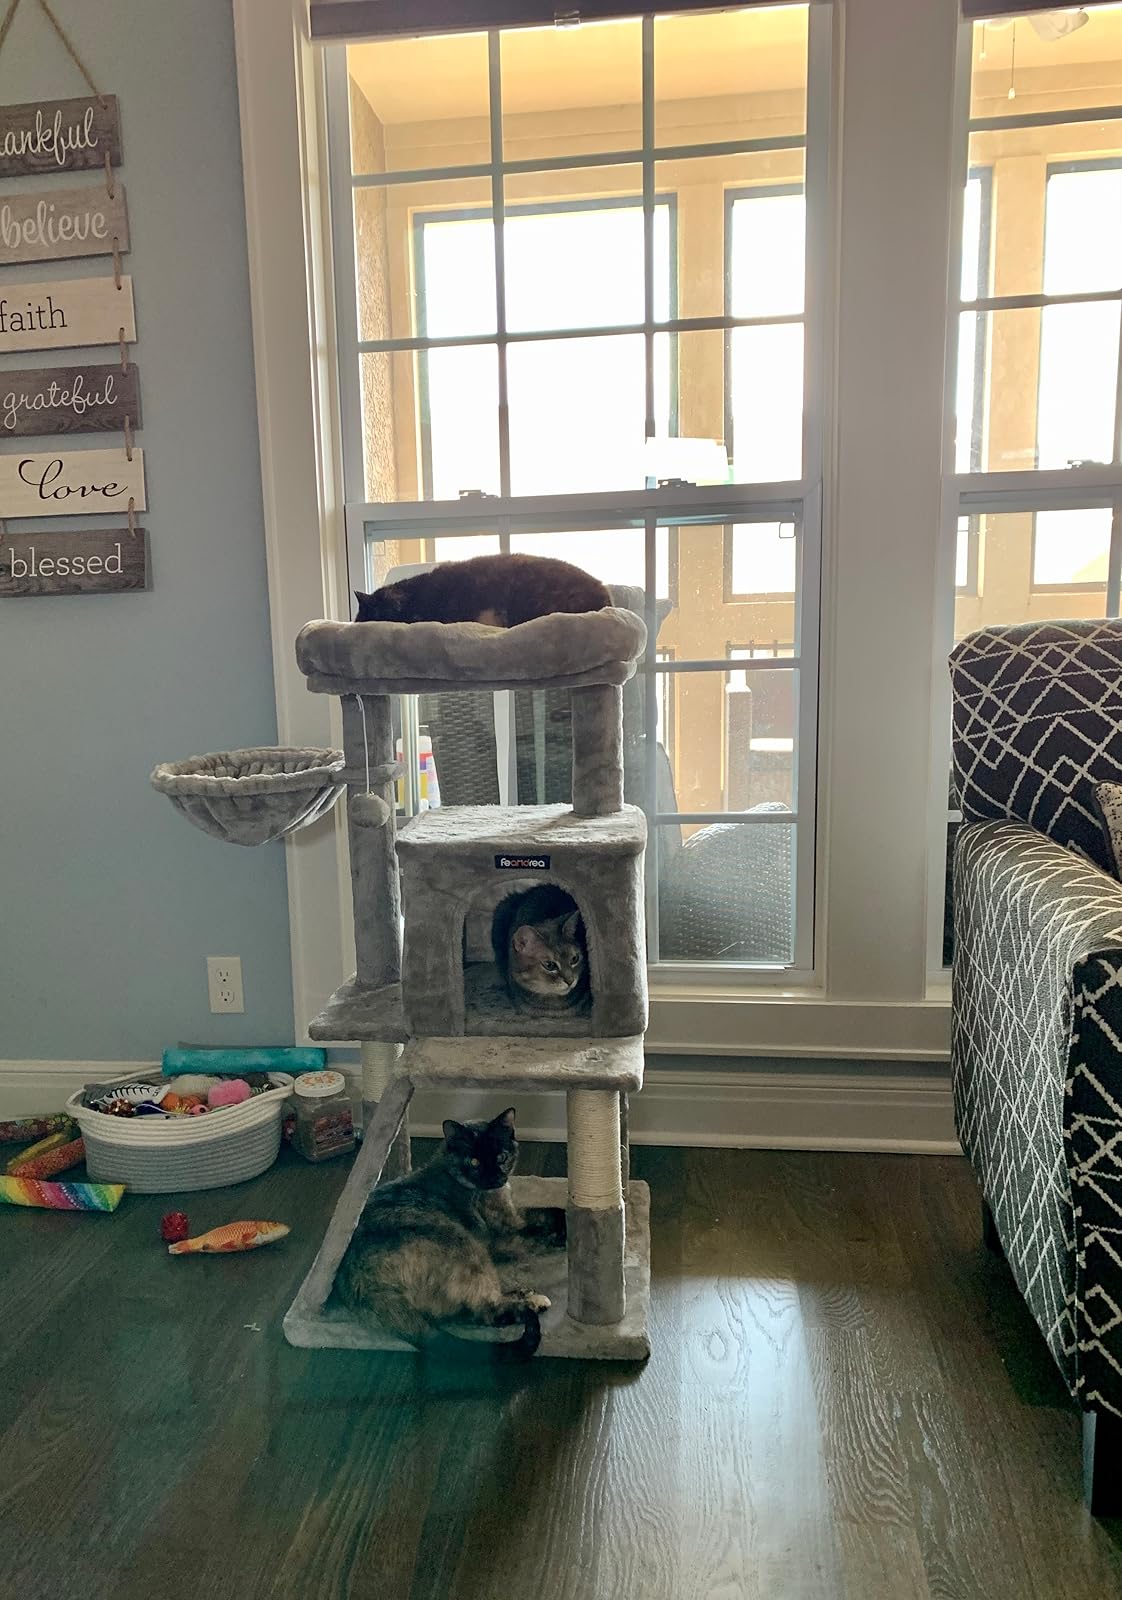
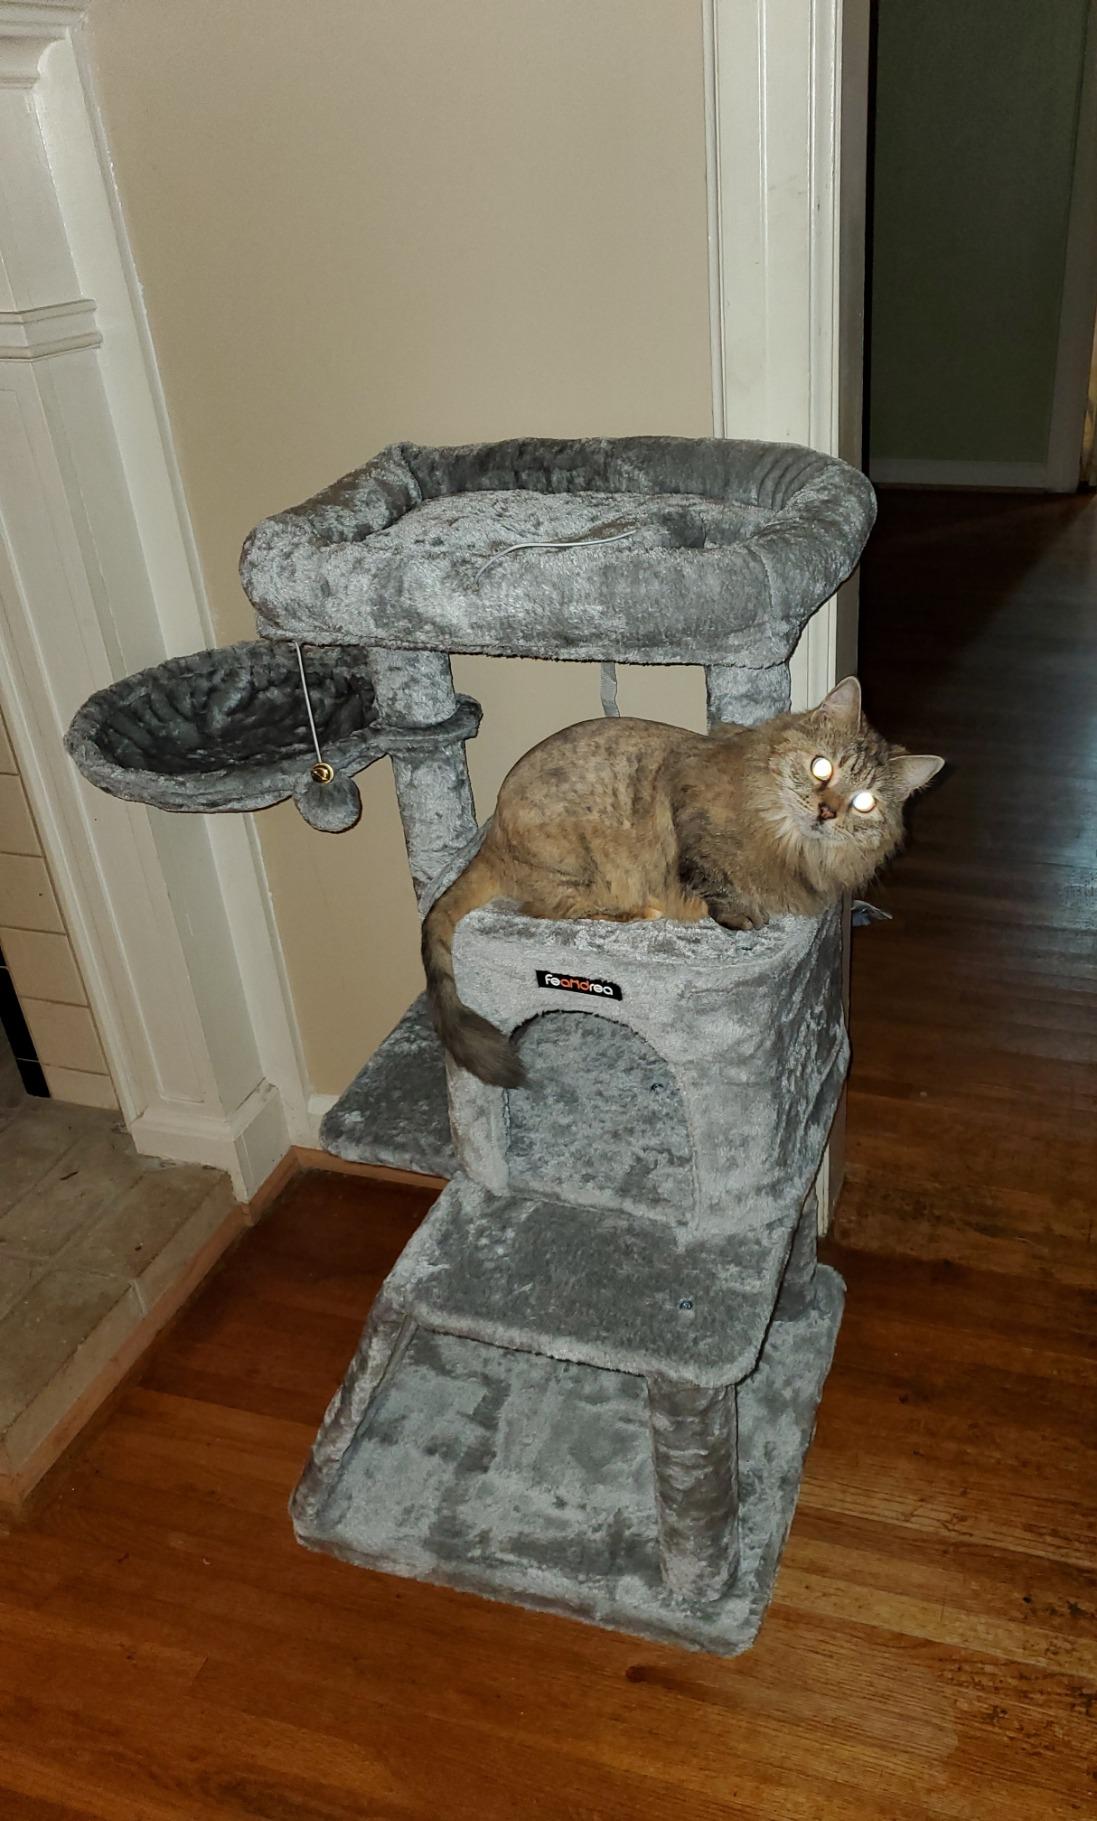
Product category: items_cat tree
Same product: yes